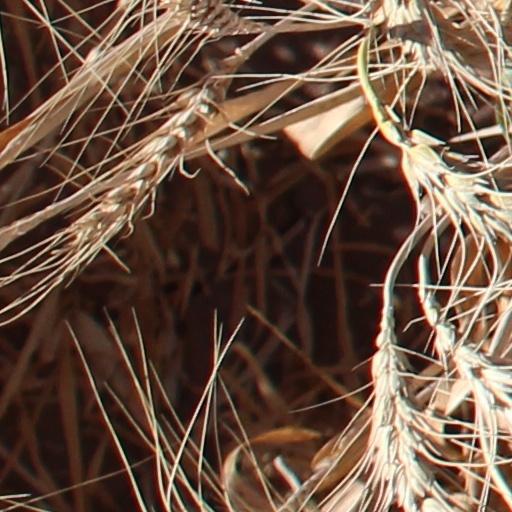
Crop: wheat